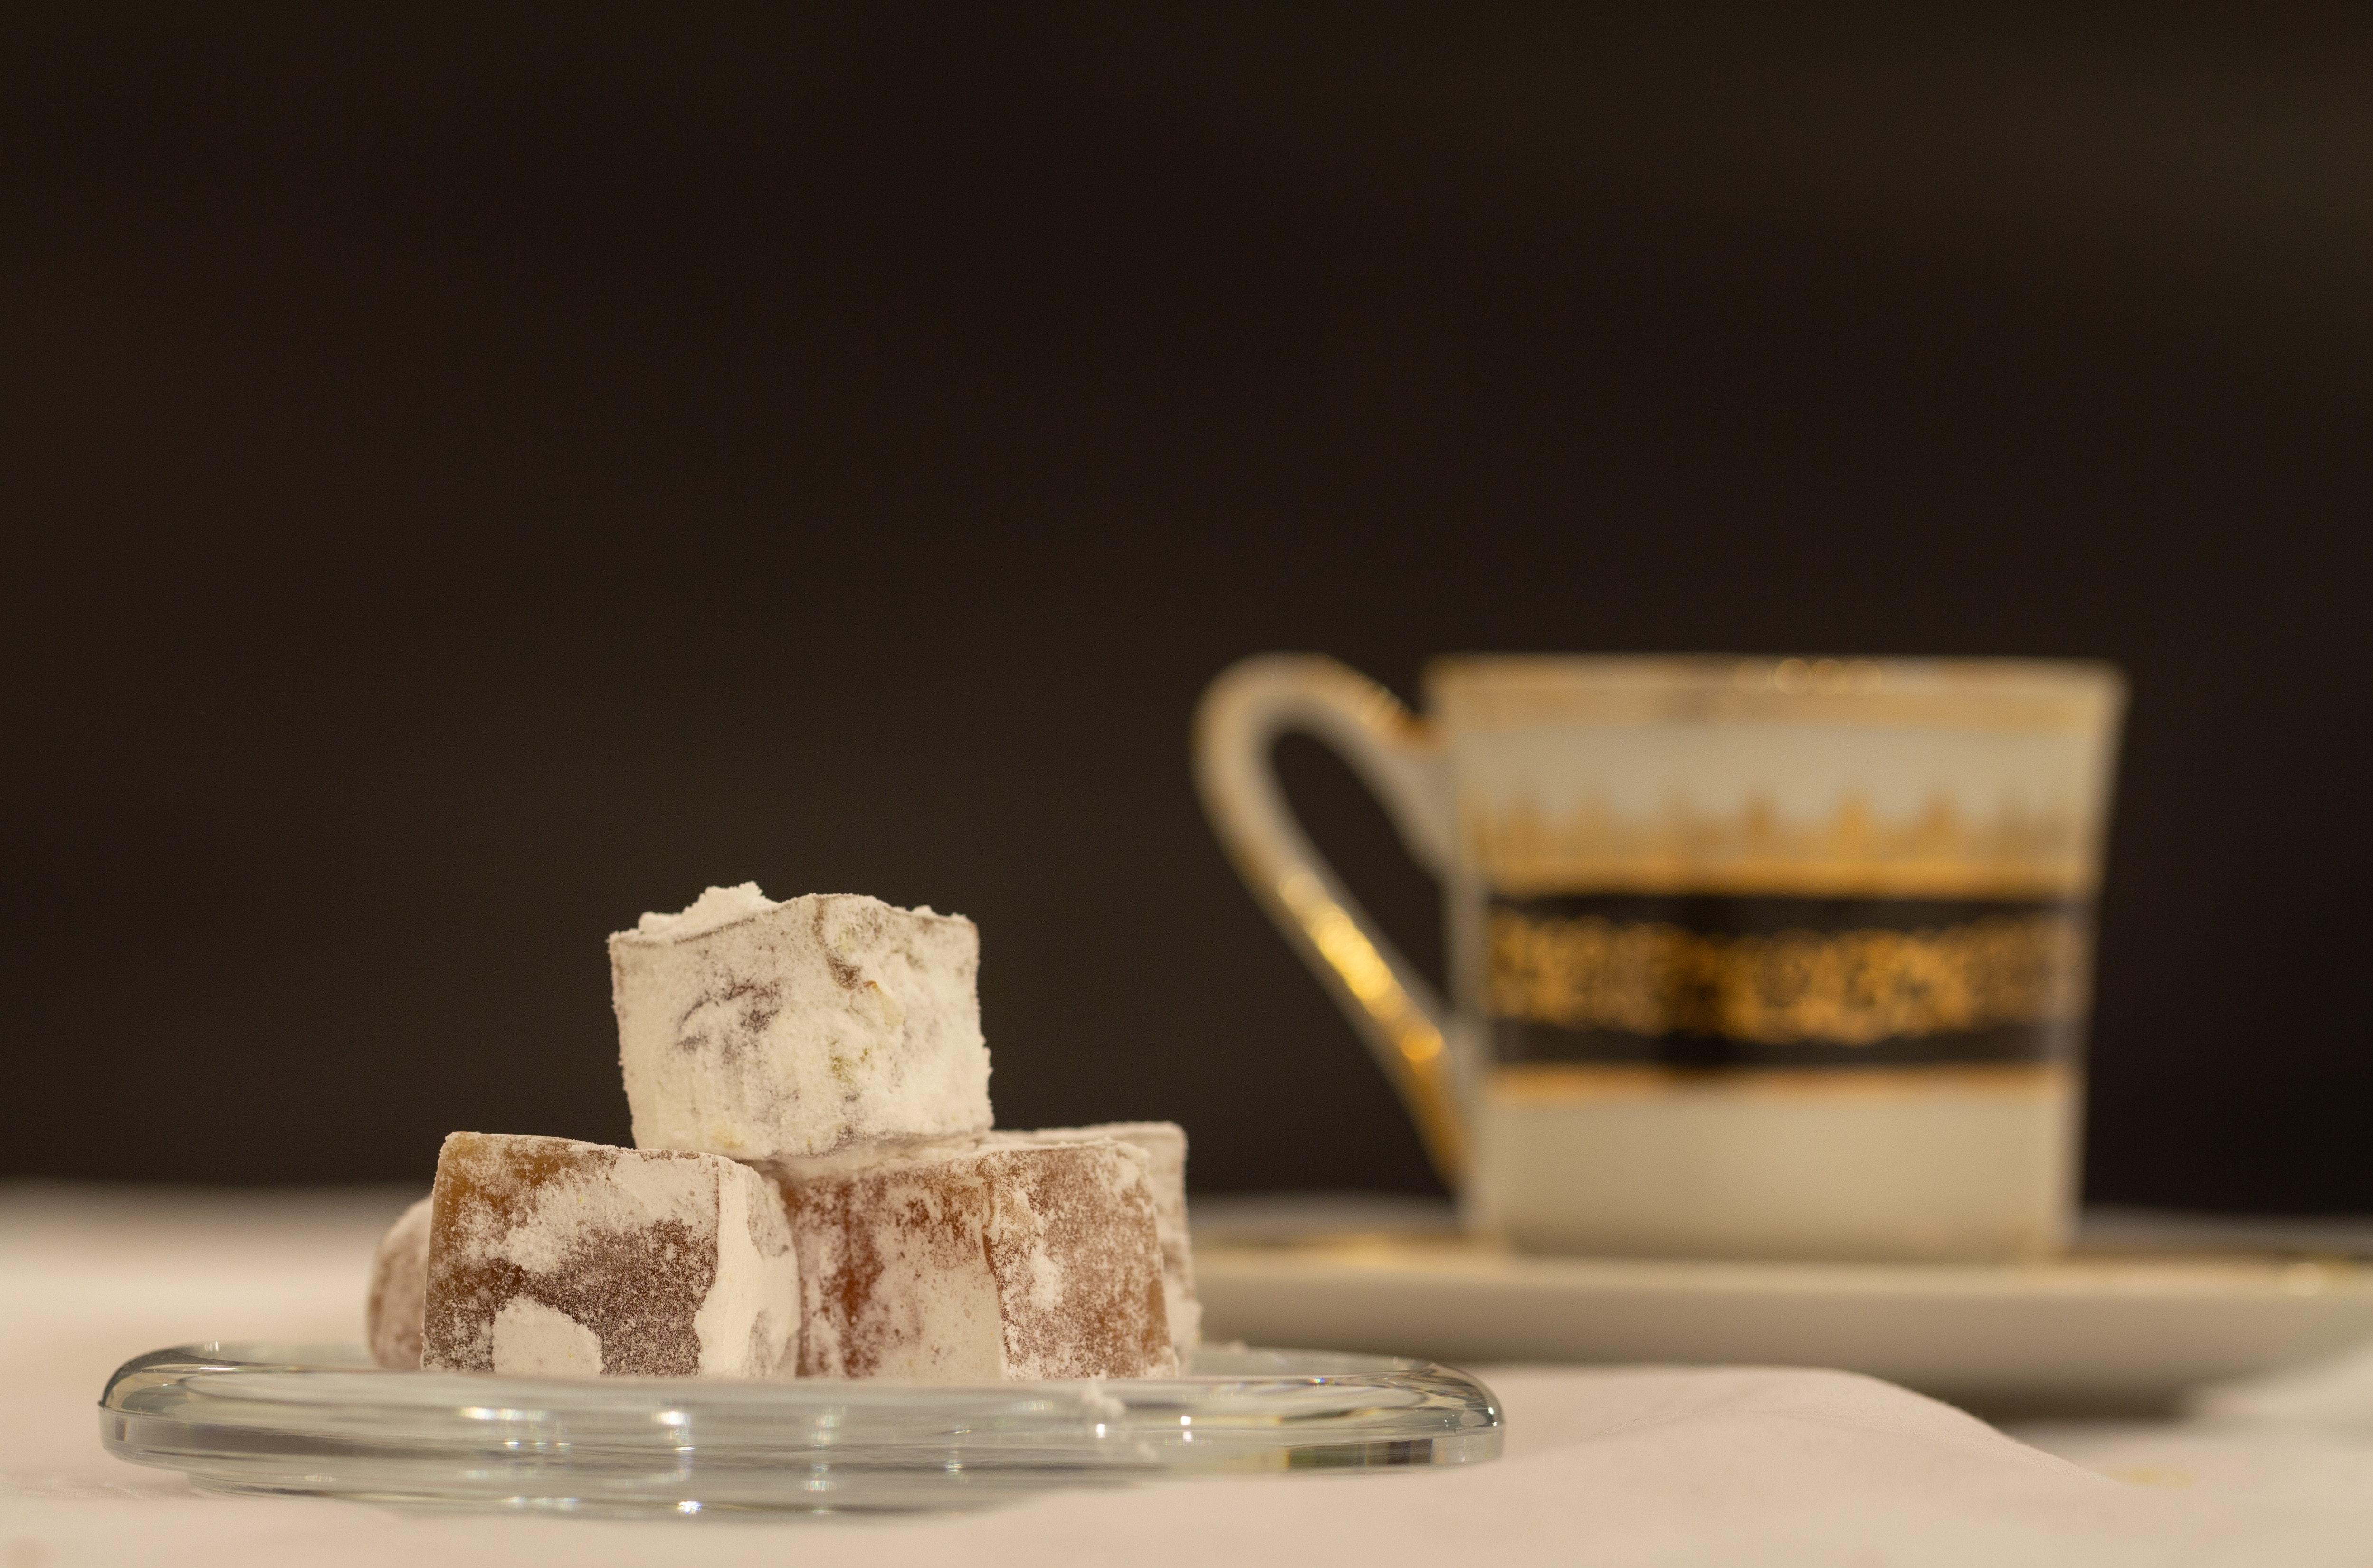
food, tableware, dishware, drinkware, serveware, recipe, ingredient, plate, cake, cup, cuisine, rectangle, font, dish, baked goods, finger food, sweetness, dessert, platter, still life photography, circle, delicacy, still life, rock, landscape, comfort food, wood, porcelain, baking, ceramic, snack, confectionery, culinary art, saucer, icing, fast food